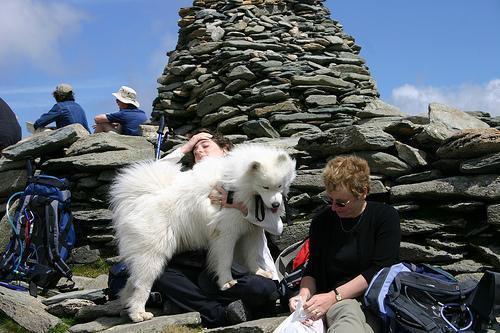
Samoyed